Answer in natural language. Consider the 3D positions of the objects in the scene and not just the 2D positions in the image. Is the centerpoint of  Doorframe at a higher height than black wheeled office chair? Choose between the following options: yes or no
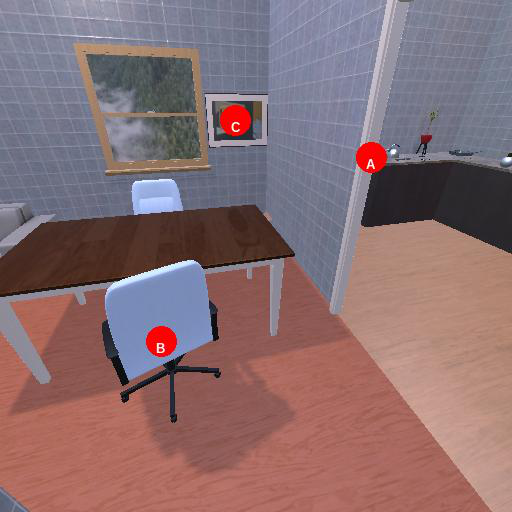
<answer>no</answer>